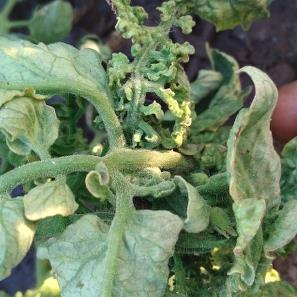
Crop: Tomato
Condition: virosis-d